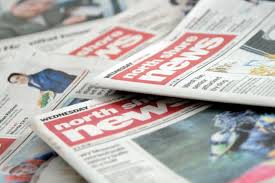
Label: paper